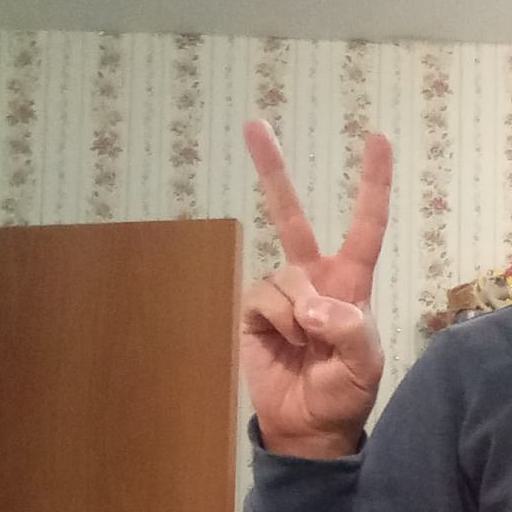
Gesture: peace